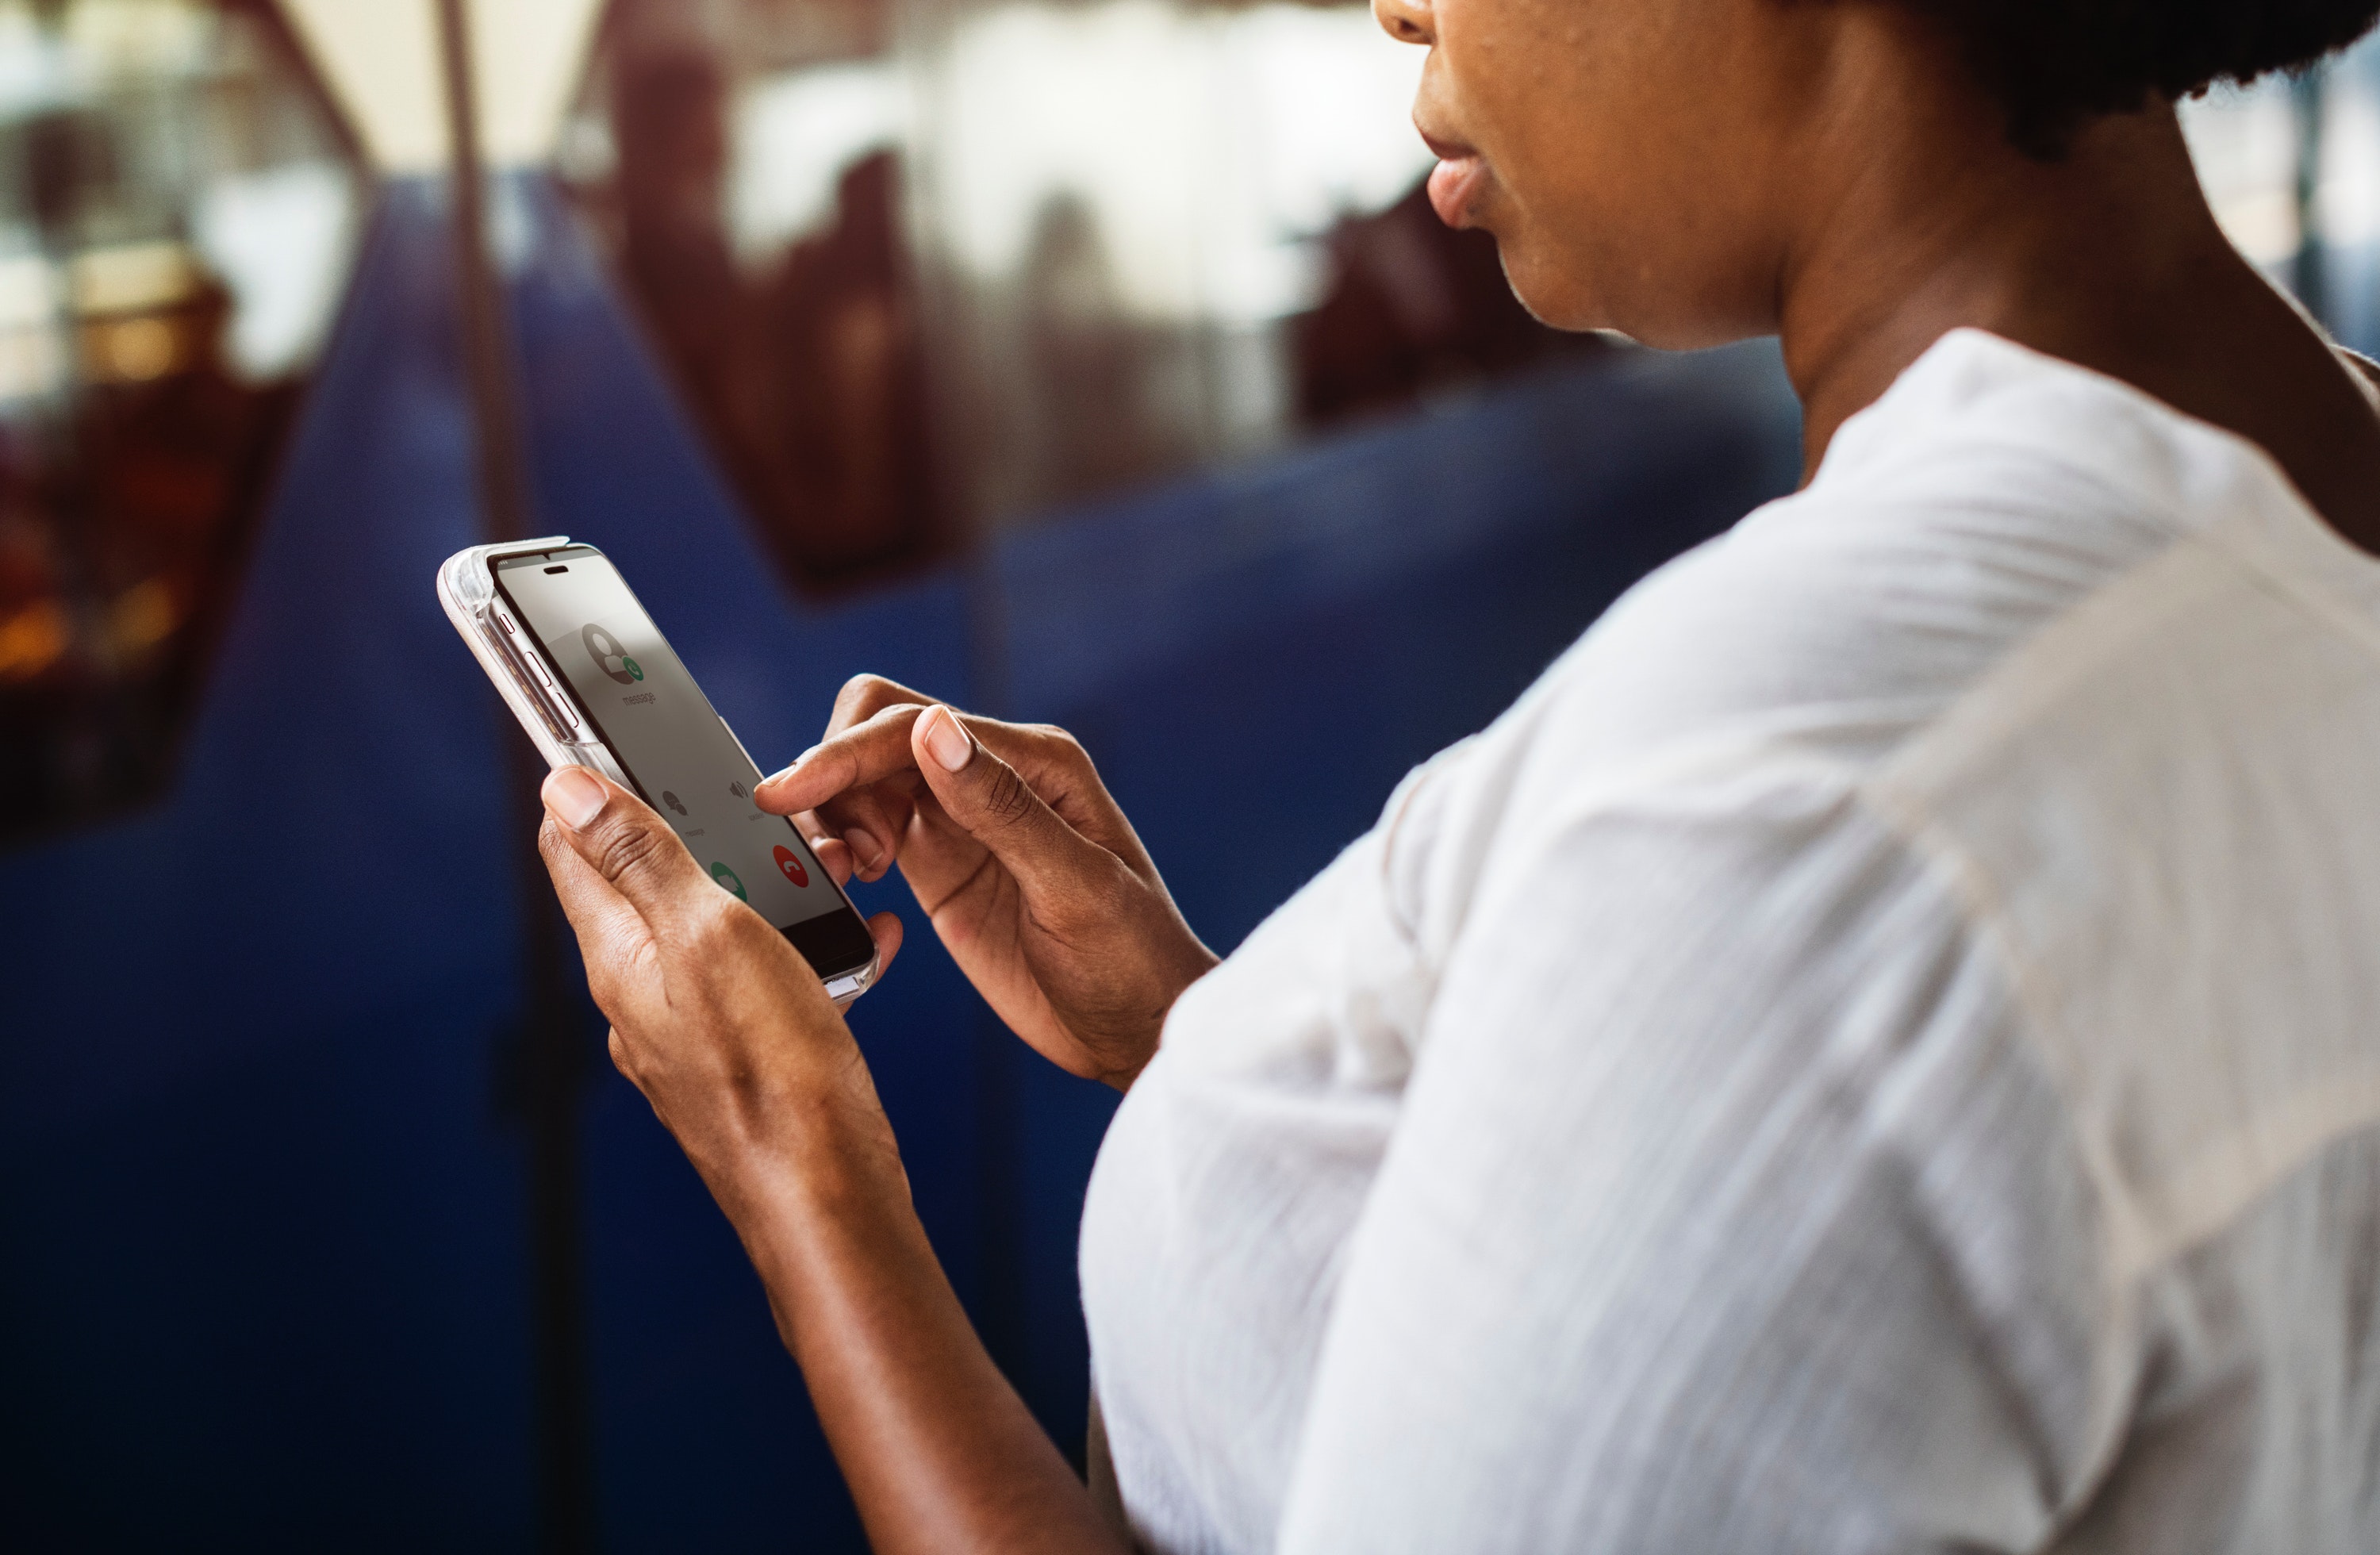
electronic device, arm, technology